Camilla Alfieri

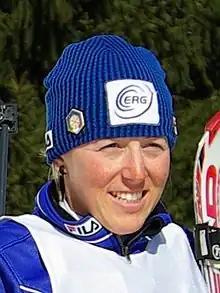

Camilla Alfieri (born 1985) is a retired Italian alpine skier.